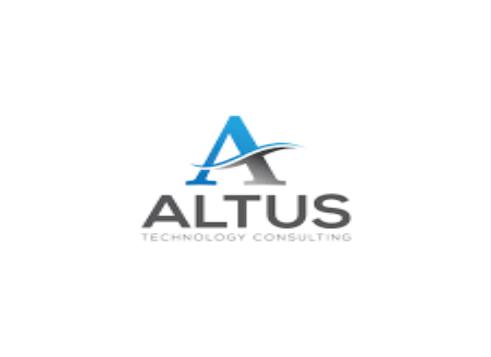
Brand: Altus
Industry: Others